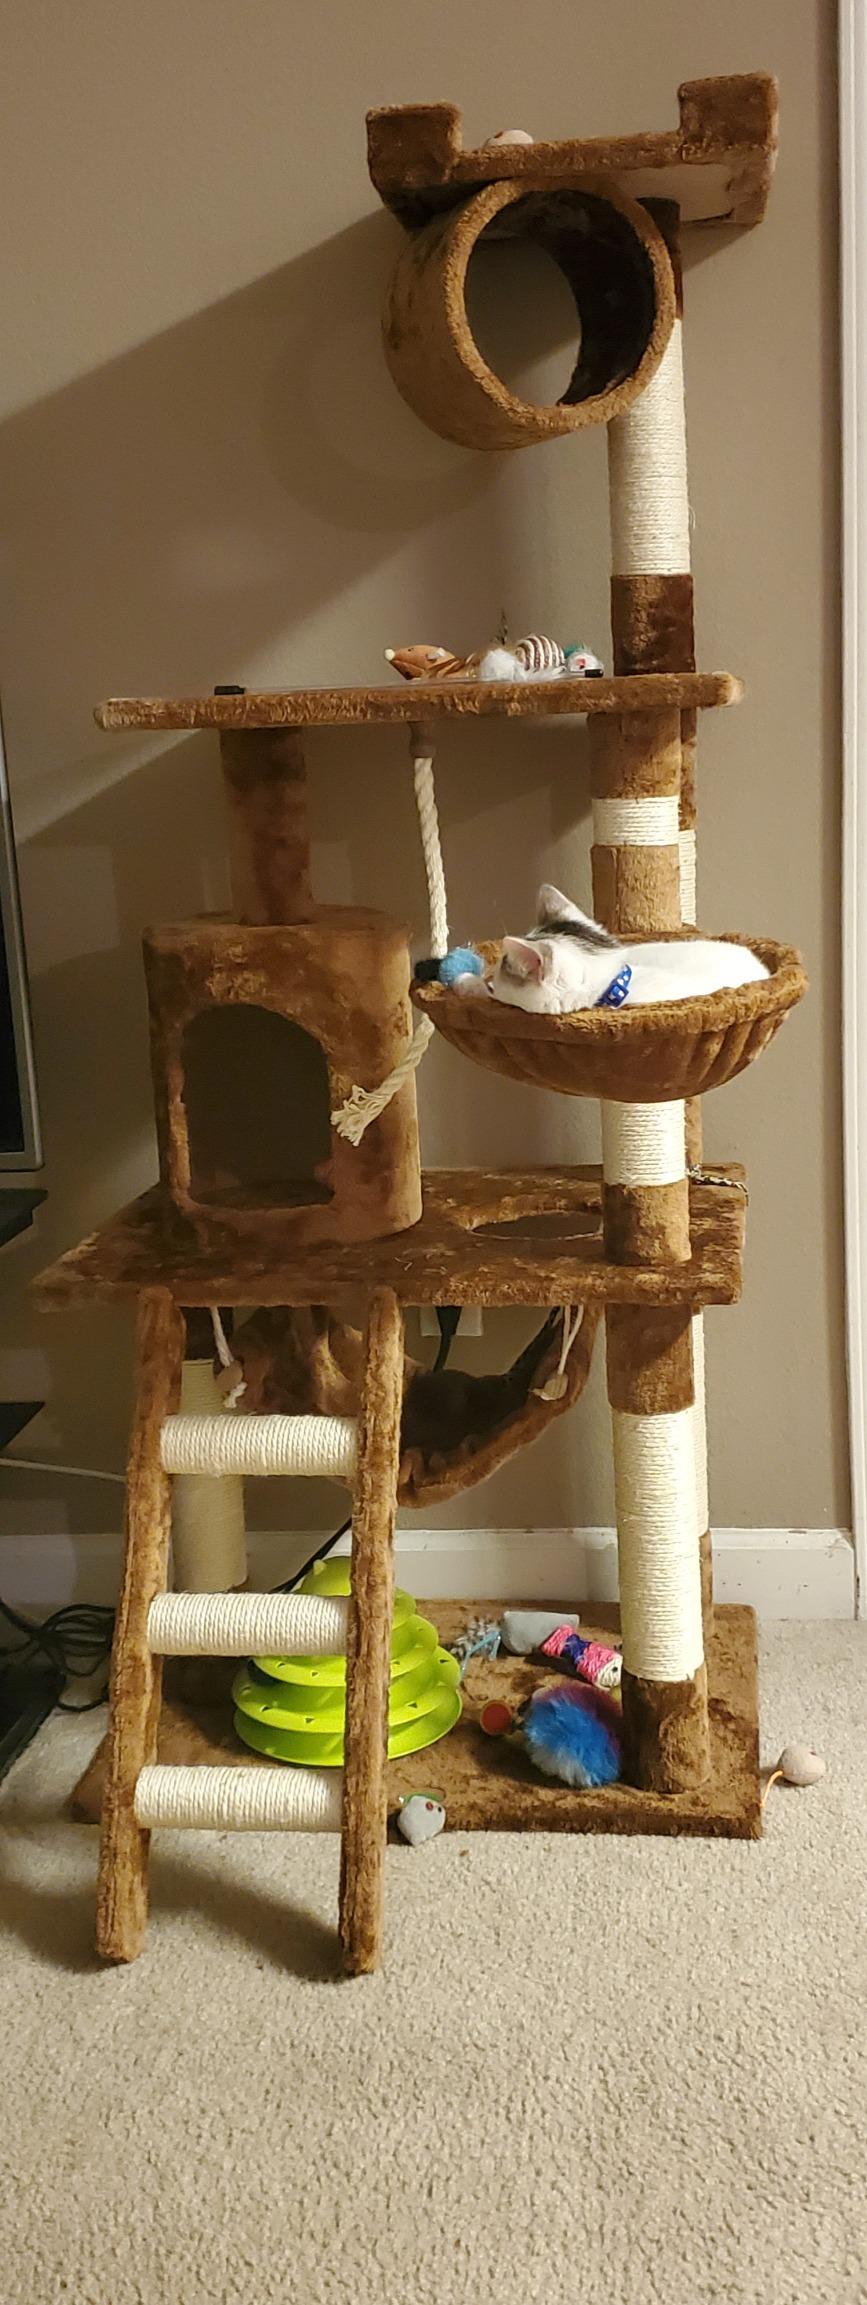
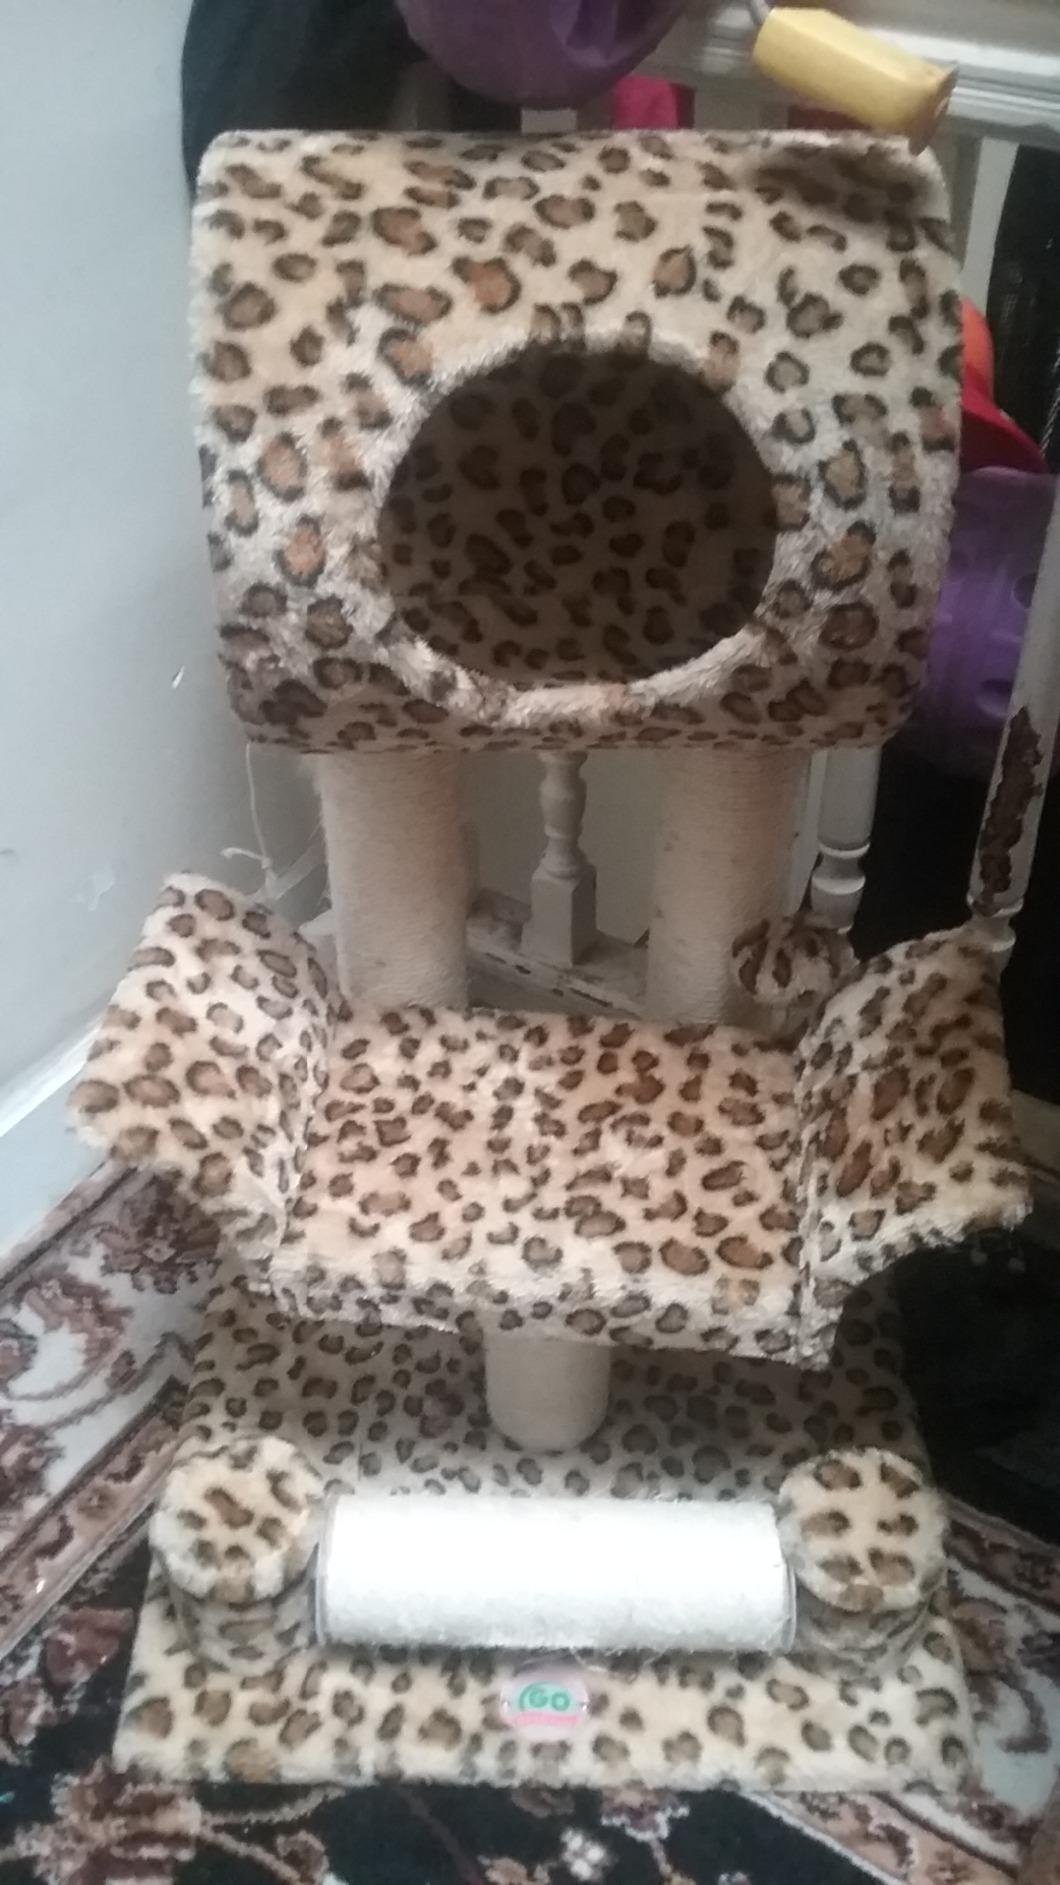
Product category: items_cat tree
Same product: no